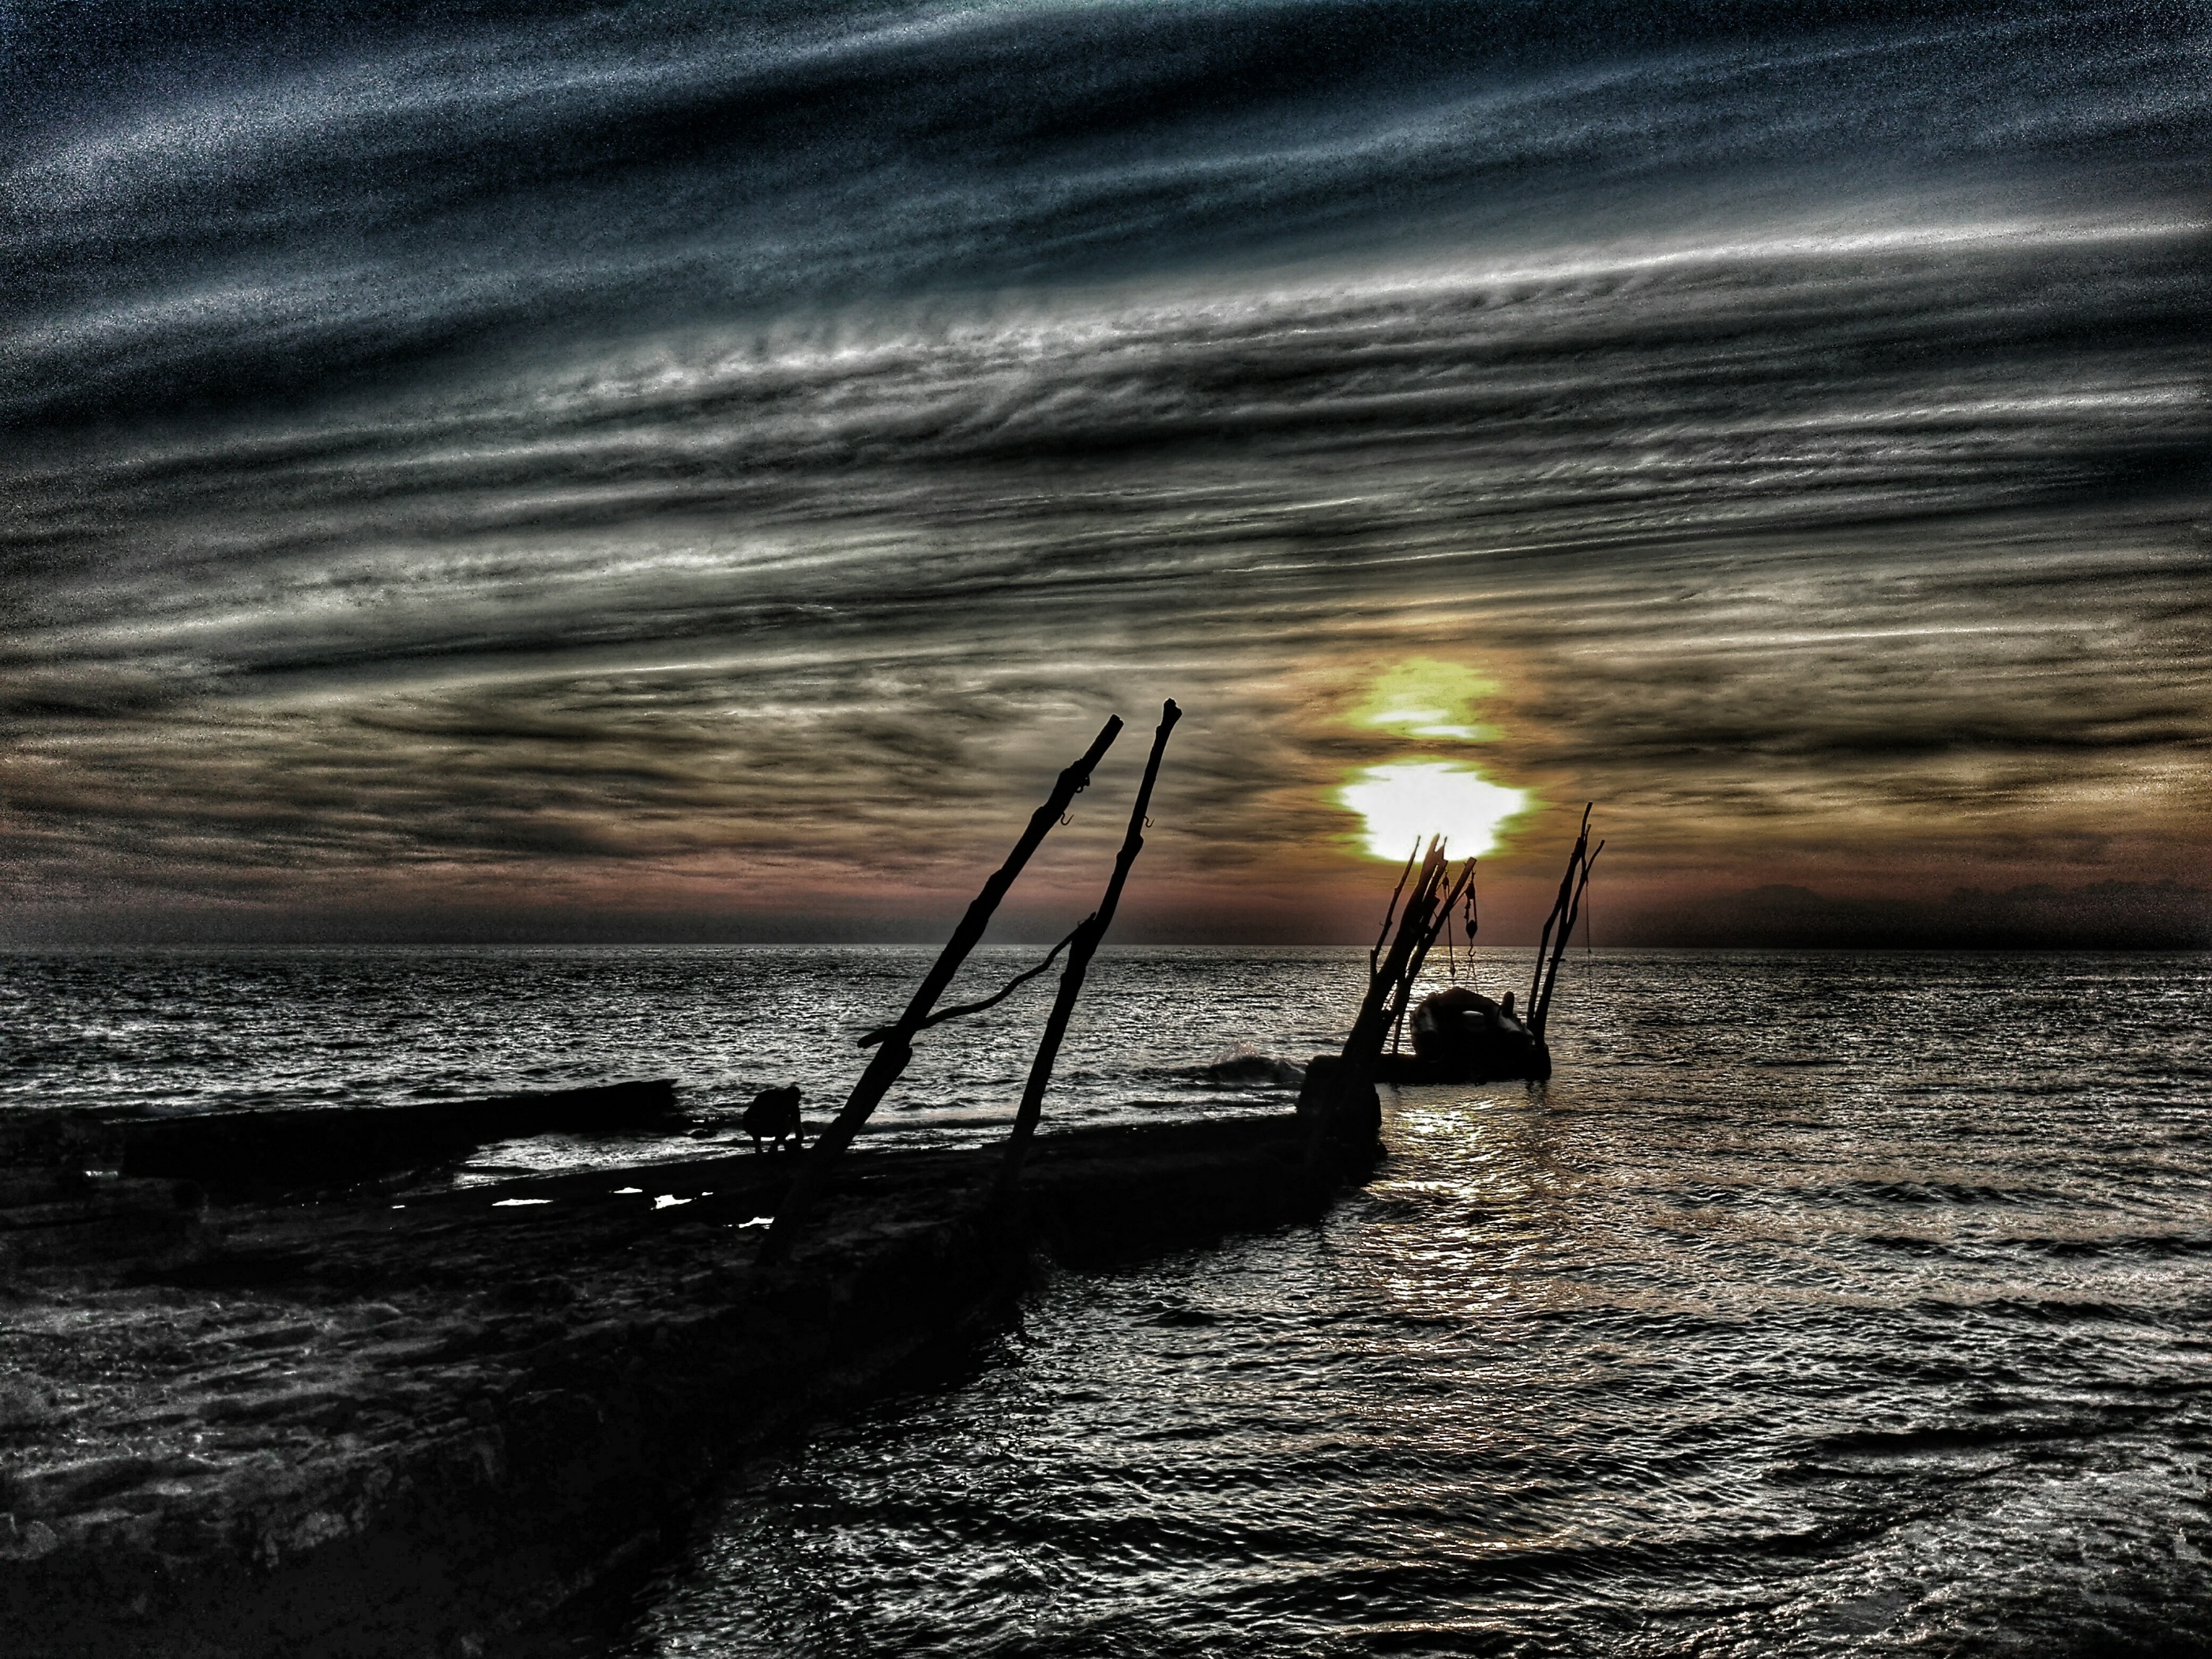
sea, coast, water, nature, ocean, horizon, cloud, sky, sunrise, sunset, boat, sunlight, morning, shore, wave, wind, dawn, dusk, evening, reflection, vehicle, holiday, darkness, monochrome, abendstimmung, fischer, sunset sea, wind wave